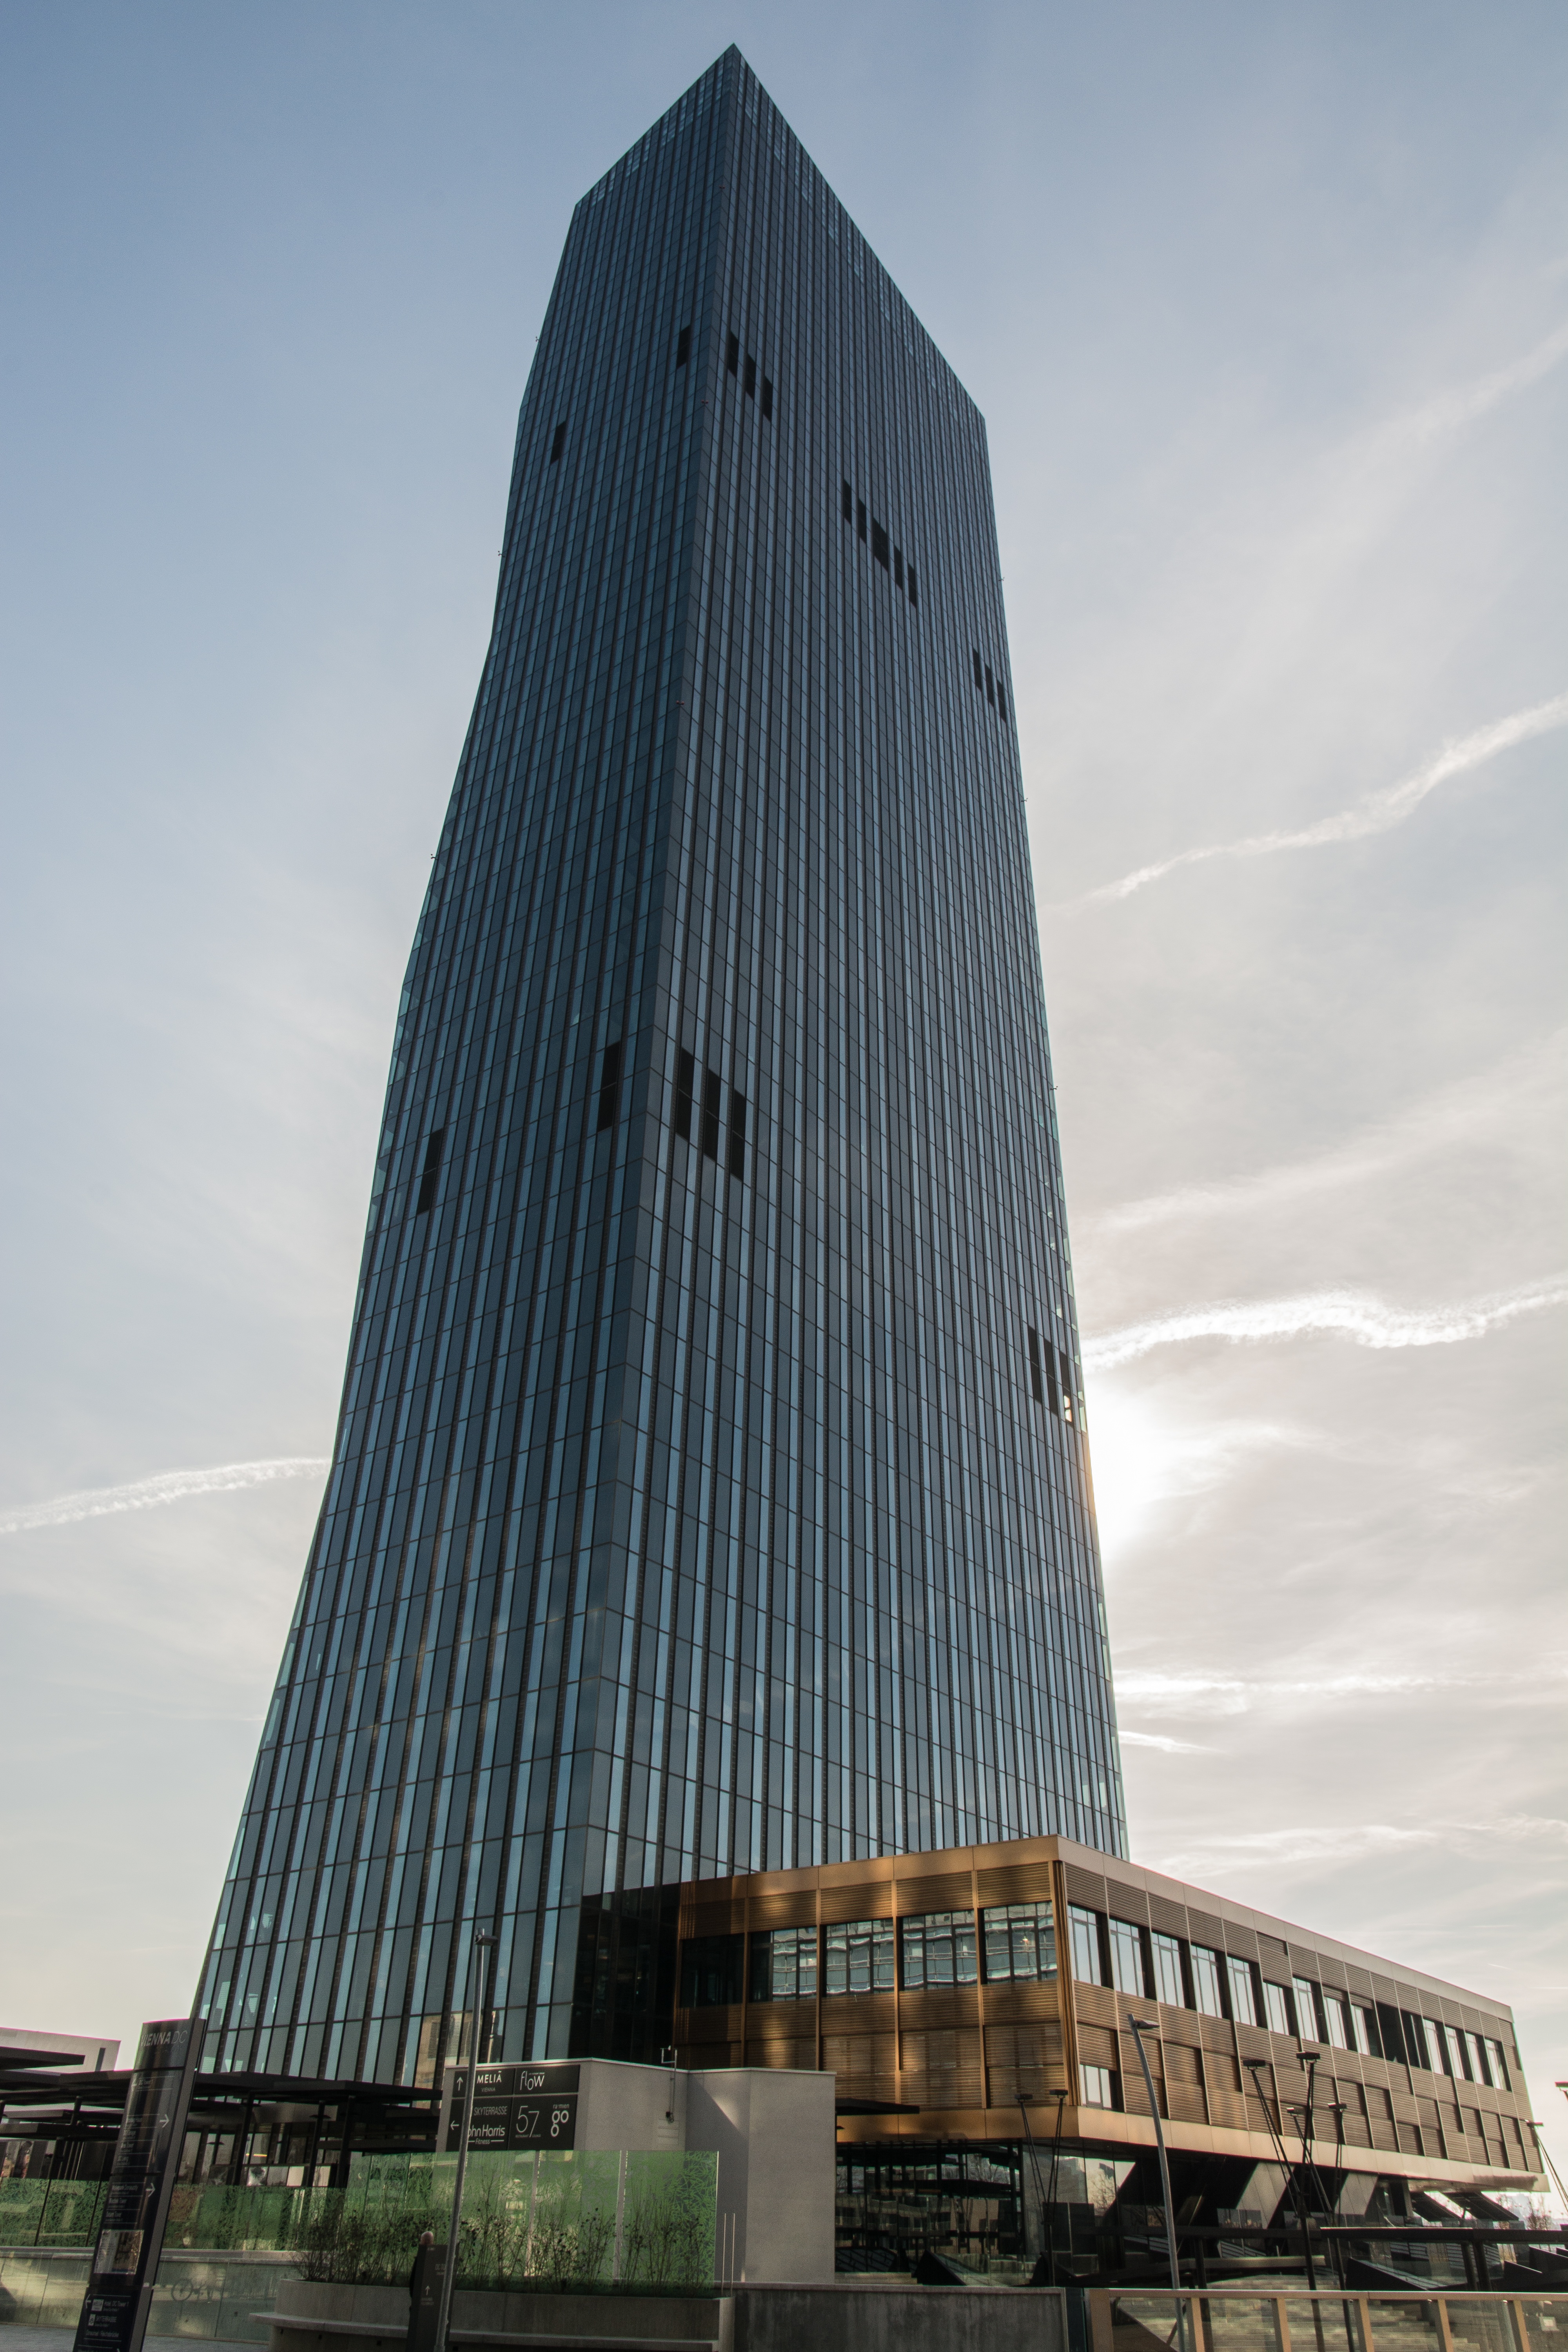
architecture, skyline, building, city, home, skyscraper, downtown, tower, landmark, facade, modern, office building, tower block, skyscrapers, vienna, headquarters, metropolitan area, brutalist architecture